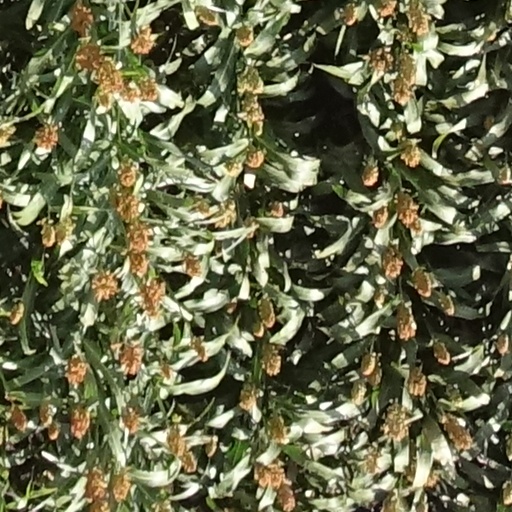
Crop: sorghum